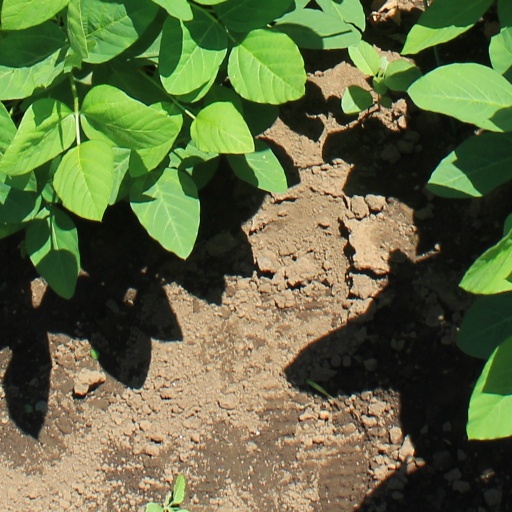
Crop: soybean